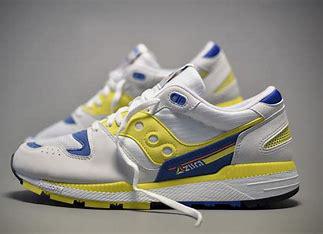
Brand: Saucony
Model: Azura